Remley Point Cemetery

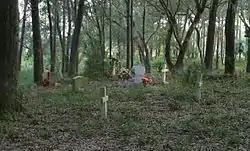

Remley Point Cemetery (also known as Scanlonville Cemetery) is a cemetery located in the Scanlonville community in Mt. Pleasant, South Carolina. It contains 41 marked graves ranging from 1867 to 1989, but residents claim there may be over 1,000 people, largely African American, buried there. It was added to the National Register of Historic Places in 2002.